Kuban Cossacks

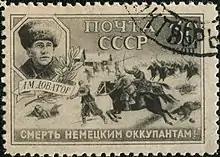
Lev Dovator (upper left) on the Soviet stamp published during the war. The text says "Death to German invaders!"

Despite the defections that were taking place, the majority of the Cossacks remained loyal to the Red Army. In the earliest battles, particularly the encirclement of Belostok Cossack units such as the 94th Beloglisnky, 152nd Rostovsky and 48th Belorechensky regiments fought to their death.